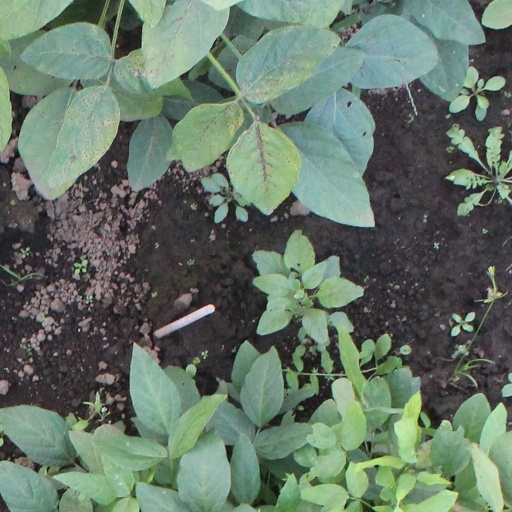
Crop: soybean